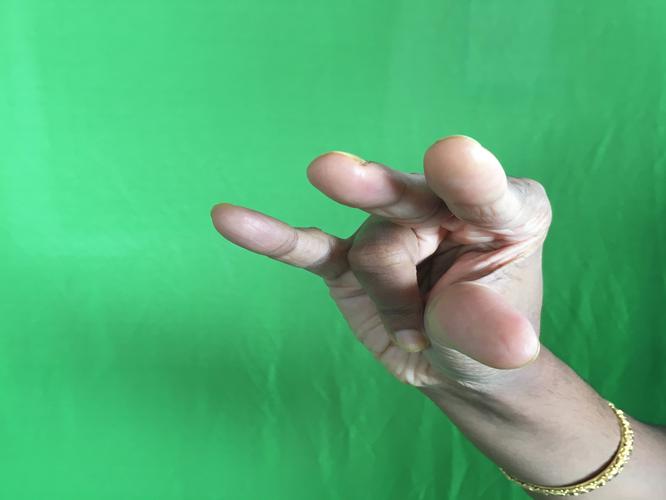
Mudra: Kangulam
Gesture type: single_hand